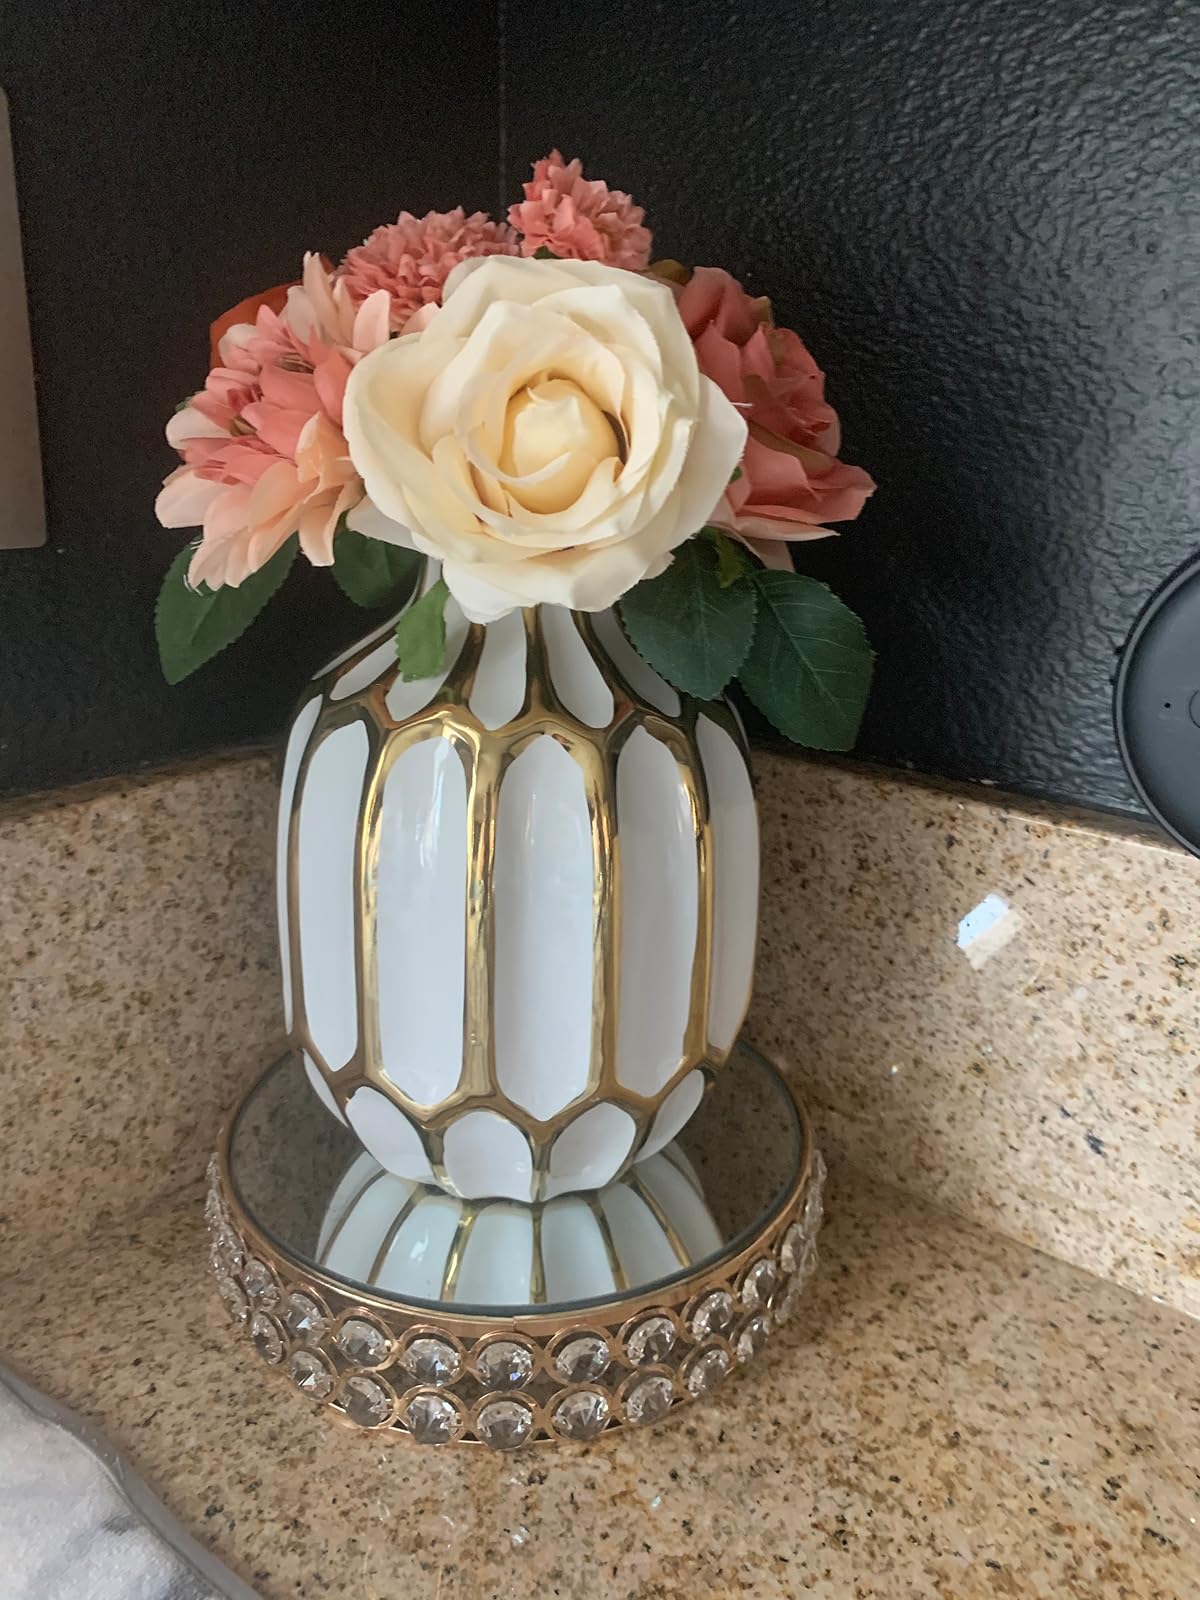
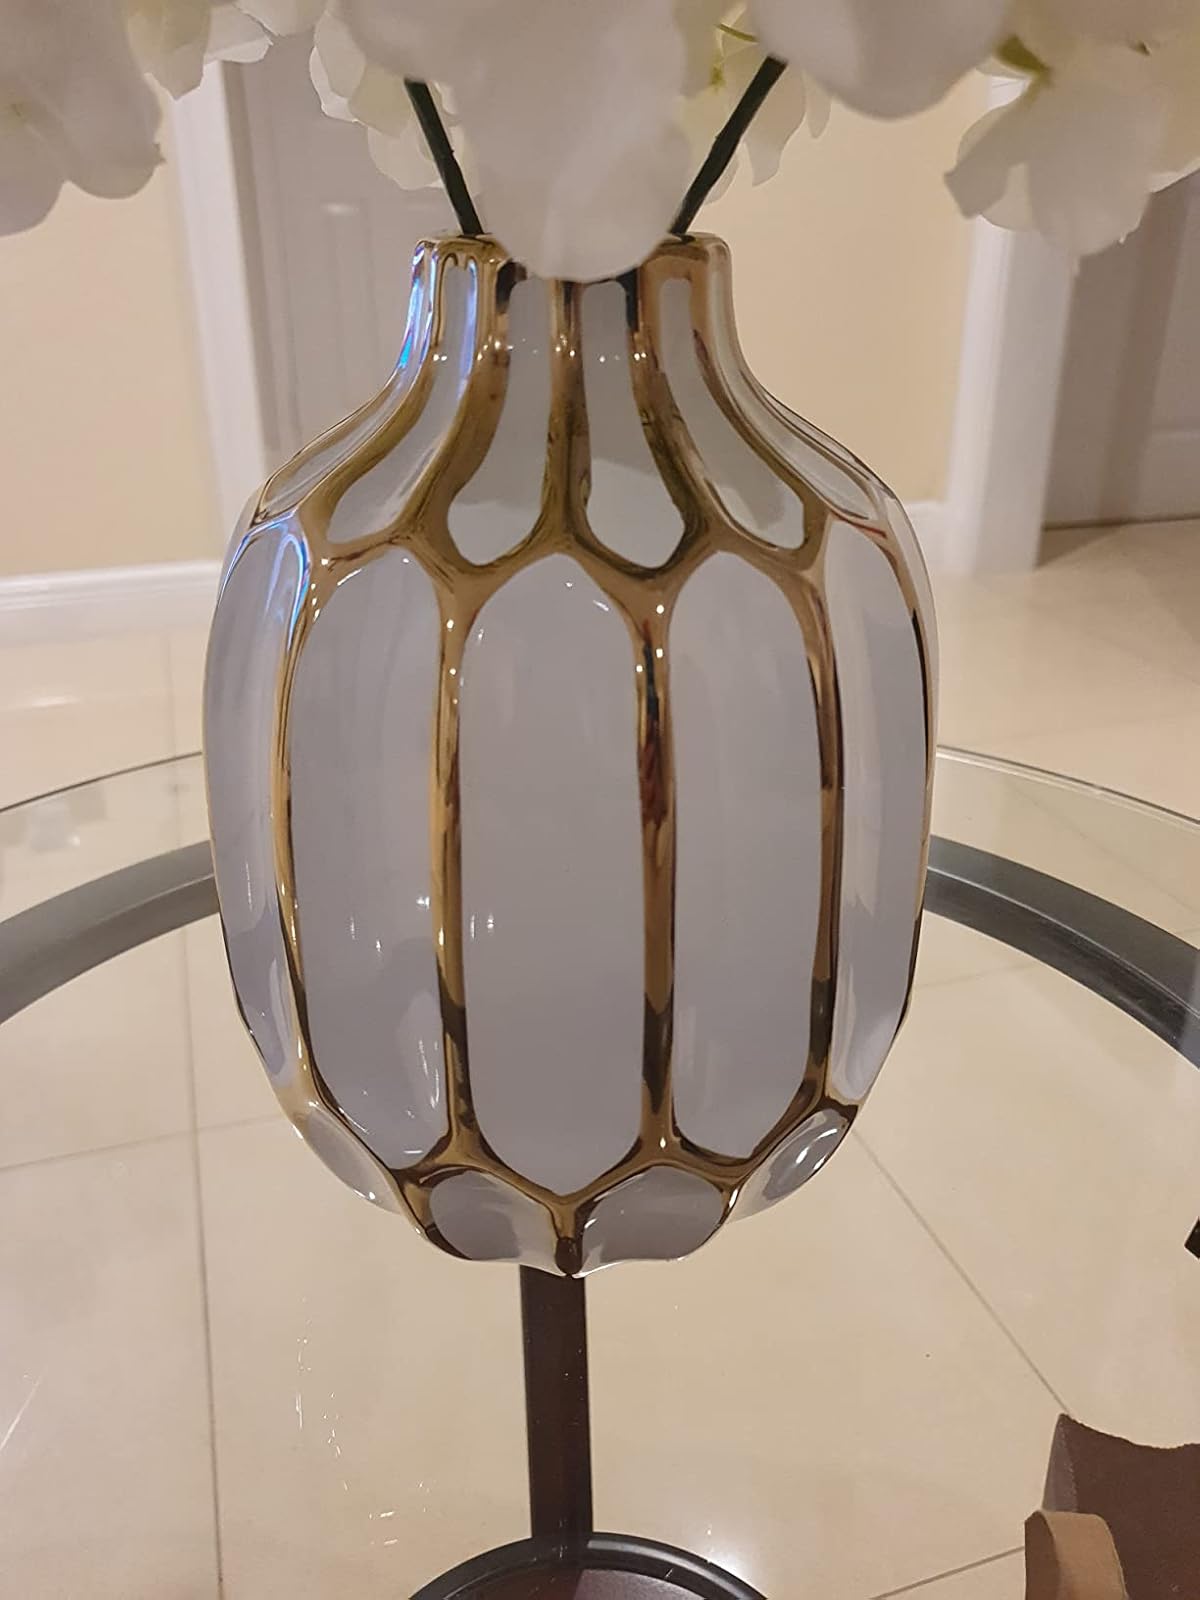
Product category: vase
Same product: yes